Mormonism

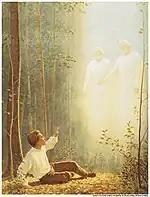
Artist's depiction of the First Vision

Mormonism is the theology and religious tradition of the Latter Day Saint movement of Restorationist Christianity started by Joseph Smith in Western New York in the 1820s and 1830s. As a label, Mormonism has been applied to various aspects of the Latter Day Saint movement, although since 2018 there has been a push from The Church of Jesus Christ of Latter-day Saints (LDS Church) to distance itself from this label. One historian, Sydney E. Ahlstrom, wrote in 1982 that, depending on the context, the term Mormonism could refer to "a sect, a mystery cult, a new religion, a church, a people, a nation, or an American subculture; indeed, at different times and places it is all of these."